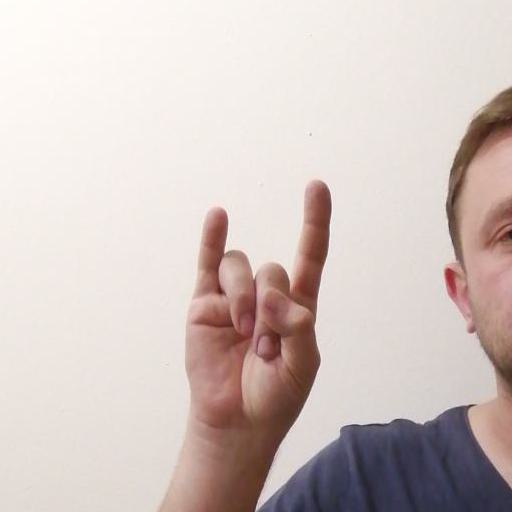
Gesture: rock